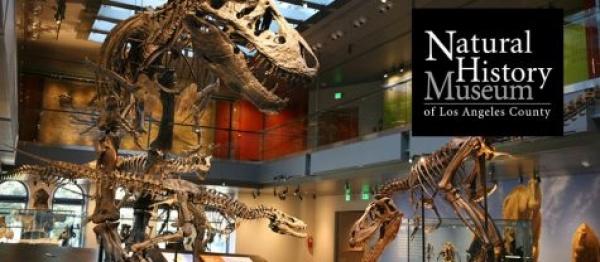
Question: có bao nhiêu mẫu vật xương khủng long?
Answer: có ba mẫu vật xương khủng long